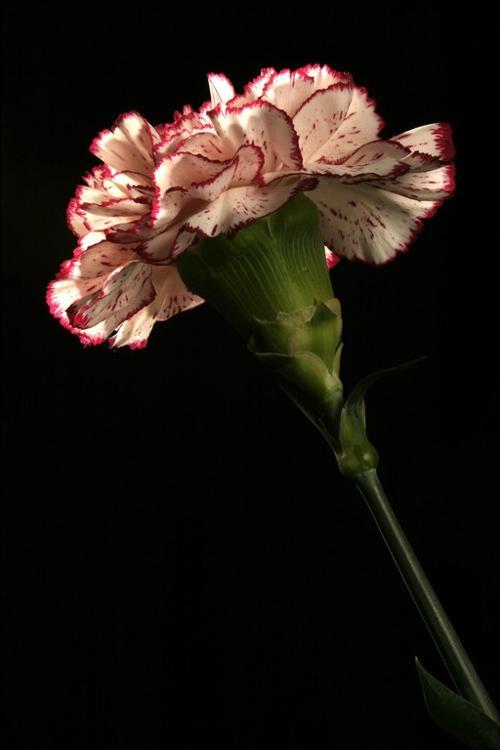
Label: carnation